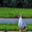
Label: bird